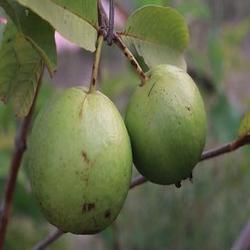
Label: Guava